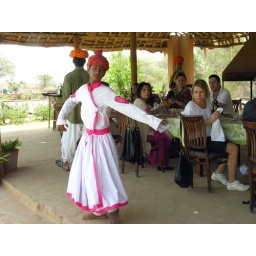
Boy dancing for tourist group at elephant polo ground near Jaipur in India.